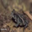
Label: frog